Richard Termini

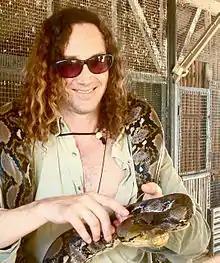
Termini in 2012

Richard Joseph Vincent Termini (born June 20, 1956) is an American educator, musician, composer, film director, writer and photographer. As a musician Termini played synthesizers and keyboards on several recordings including Type O Negative: "World Coming Down", Cyndi Lauper: platinum award winning album, "She's So Unusual", Patty Smyth: "Never Enough", The Fixx: Ink, Ellison Chase: "Welcome to Tomorrow", Jing: Jing Machine and others. Termini also produced the Fallout single featuring future Type O Negative members Peter Steele and Josh Silver.